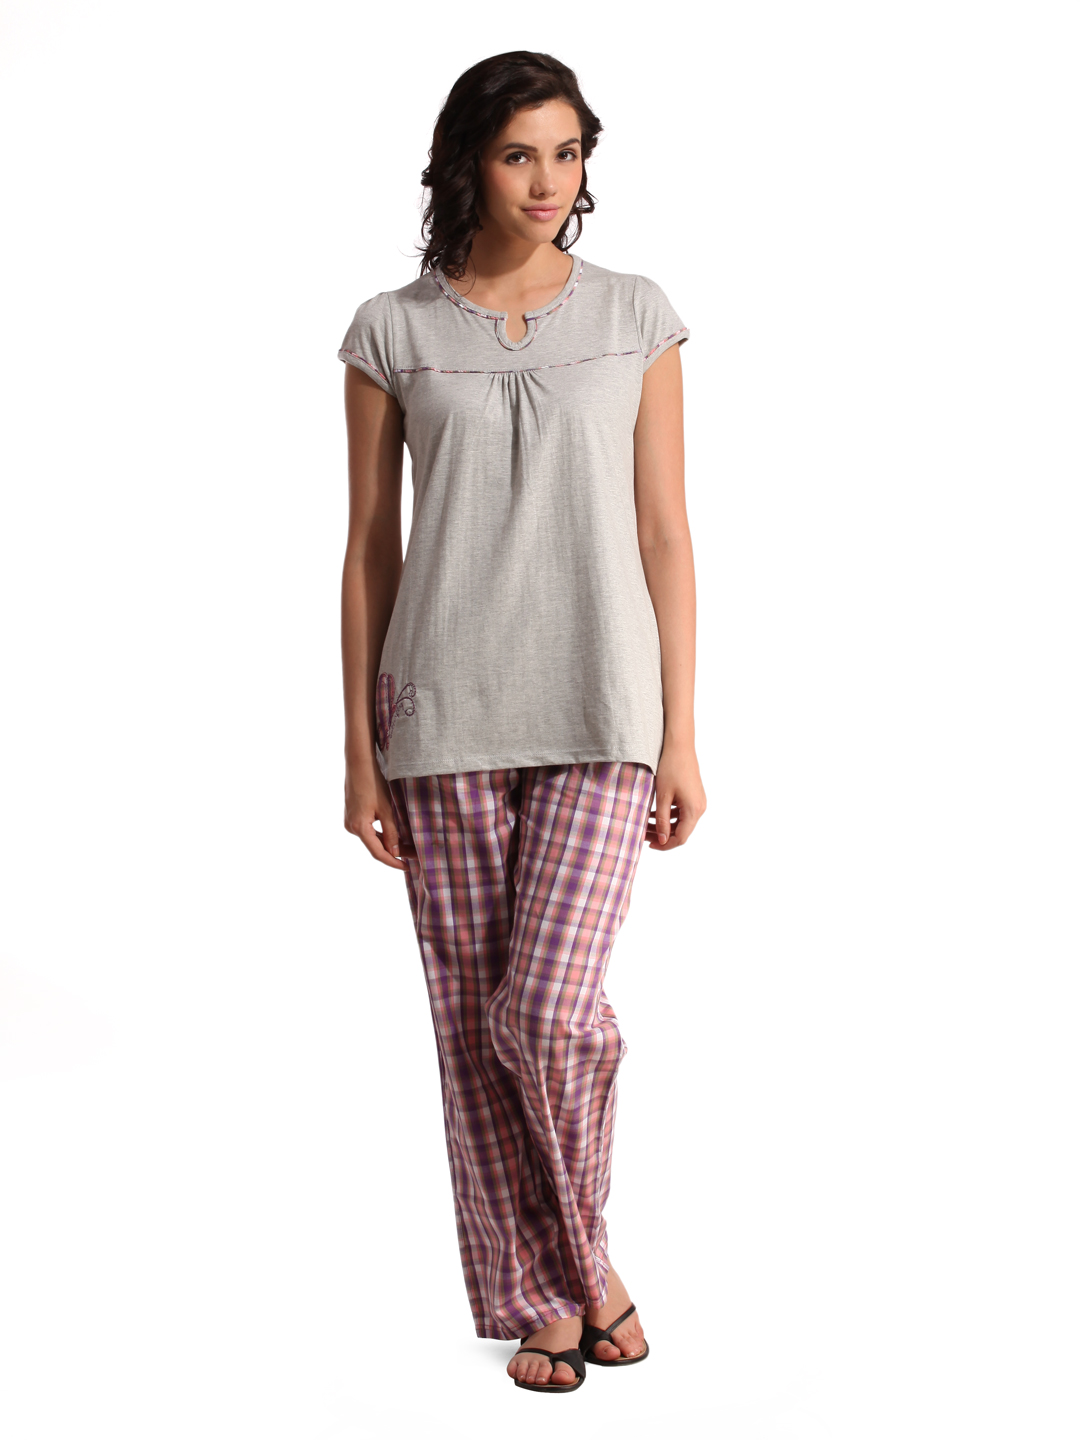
SDL by Sweet Dreams Women Grey Night suits
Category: Apparel / Loungewear and Nightwear / Night suits
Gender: Women
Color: Grey
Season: Summer 2017
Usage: Casual